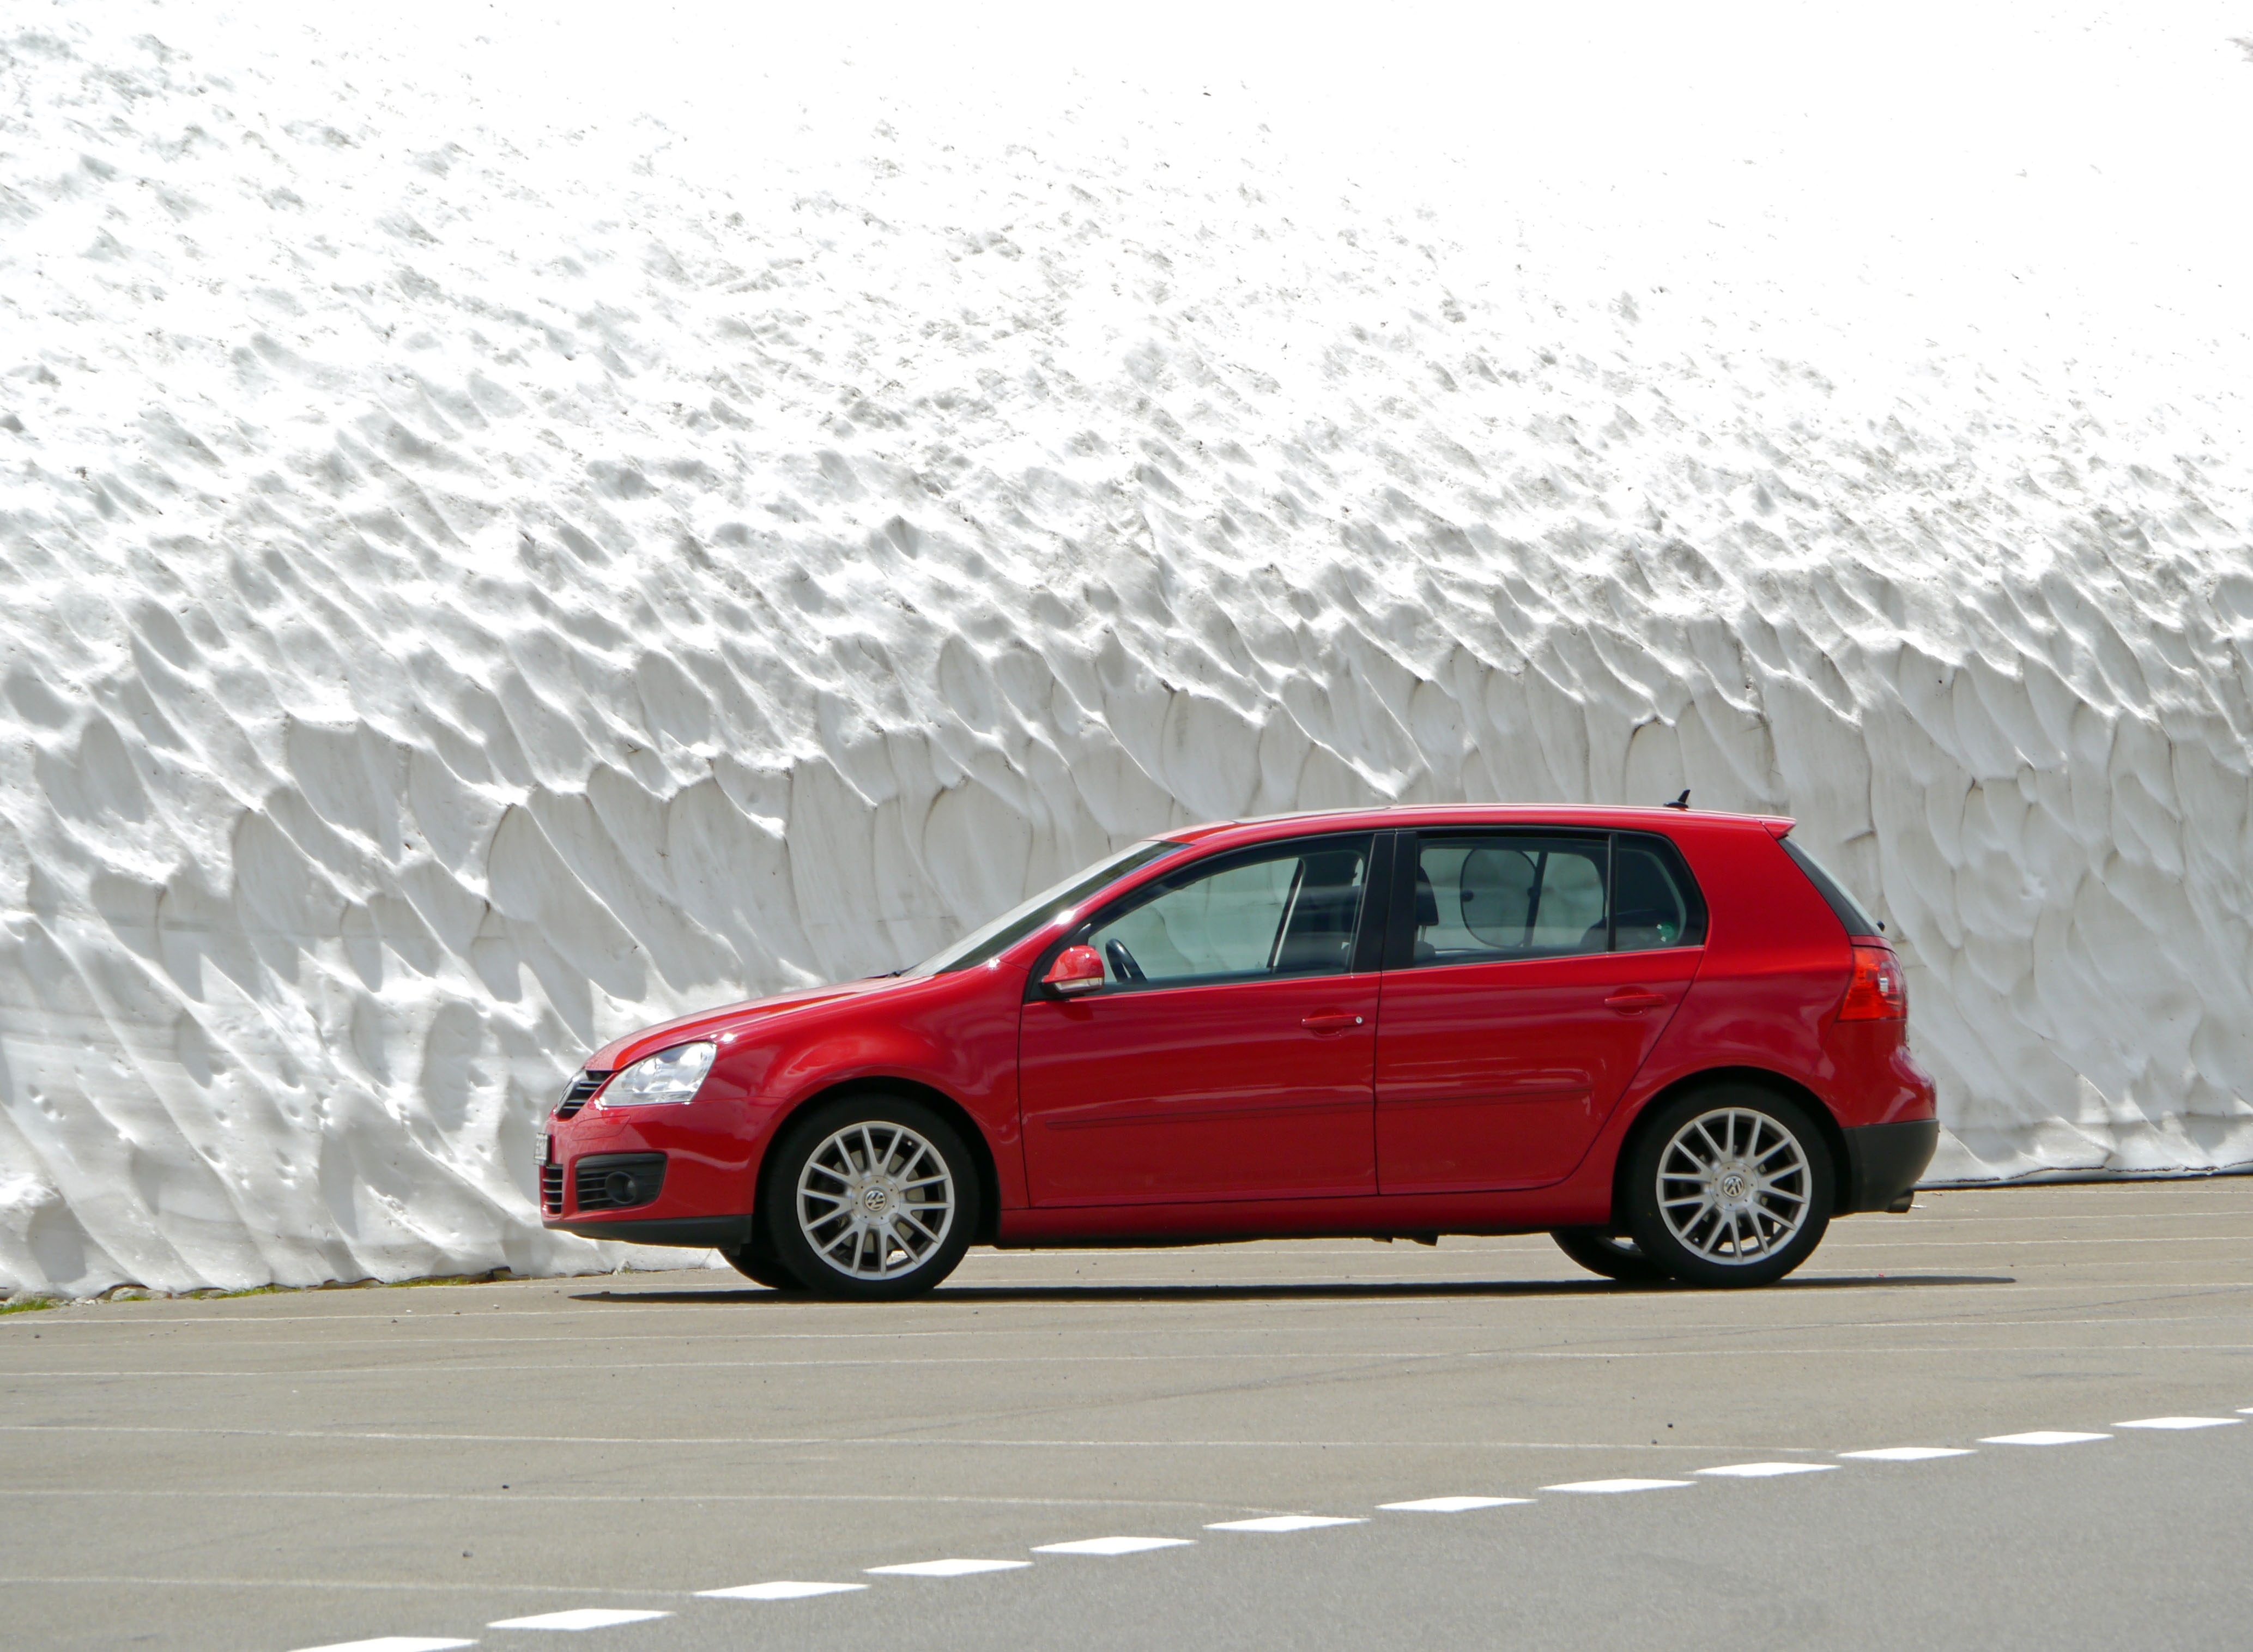
car, vw, volkswagen, summer, red, vehicle, glacier, auto, golf, automotive, golf course, bumper, hatchback, sedan, switzerland, pkw, pass, facilities, snowfield, firn, bernese oberland, park strip, uri, land vehicle, pass driving, automobile make, automotive exterior, compact car, automotive design, family car, executive car, volkswagen gti, volkswagen golf, susten pass, stein glacier, light alloy rims, solar control glass, volkswagen golf mk5